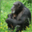
Label: chimpanzee